Farm Island Township, Aitkin County, Minnesota

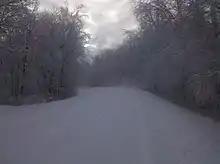
Switzerland Trail in January

As of the census of 2000, there were 1,071 people, 434 households, and 335 families residing in the township. The population density was . There were 1,116 housing units at an average density of . The racial makeup of the township was 98.04% White, 0.28% African American, 0.28% Native American, 0.09% Asian, 0.56% from other races, and 0.75% from two or more races. Hispanic or Latino of any race were 0.19% of the population.